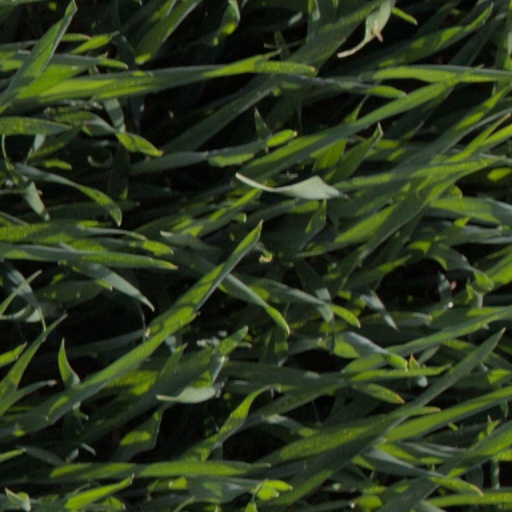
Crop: wheat